Outline of Bahrain

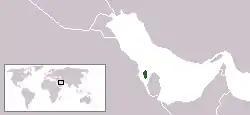
The location of Bahrain

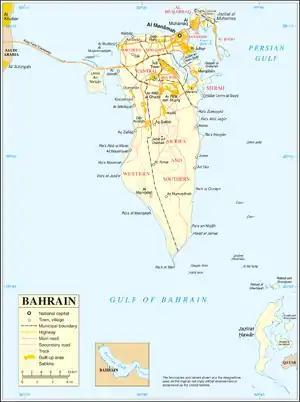
An enlargeable map of the Kingdom of Bahrain

The following outline is provided as an overview of and topical guide to Bahrain: